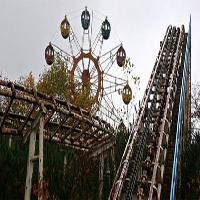
Weather: cloudy or overcast